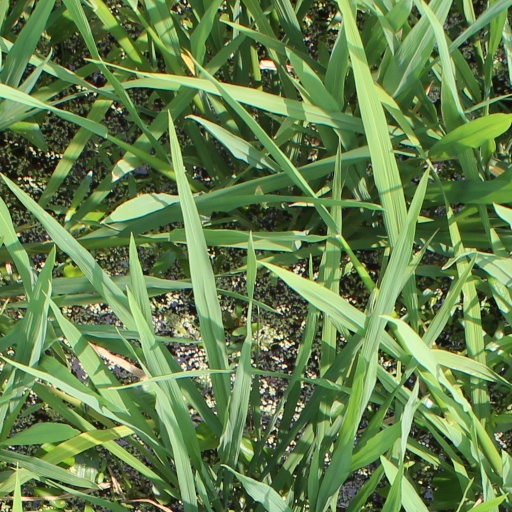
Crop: rice